John B. Keane

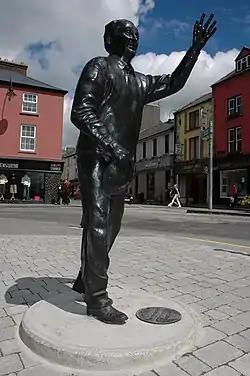
Statue of John B. Keane in Listowel, County Kerry.

A son of a national school teacher, William B. Keane, and his wife Hannah (née Purtill), Keane was educated at Listowel National School and then at St Michael's College, Listowel. He worked as a chemist's assistant for A. H. Jones who dabbled in buying antiques. Keane had various jobs in the UK between 1951 and 1955 working as a street cleaner, and a bar man, living in a variety of places including Northampton and London. It was while he was in Northampton that Keane was first published in an unnamed women's magazine for which he received £15.